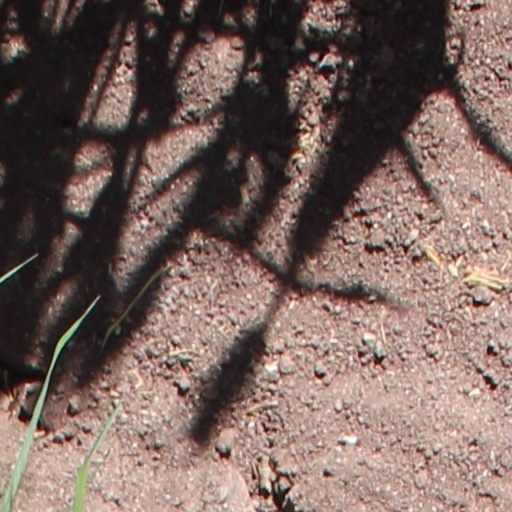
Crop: wheat